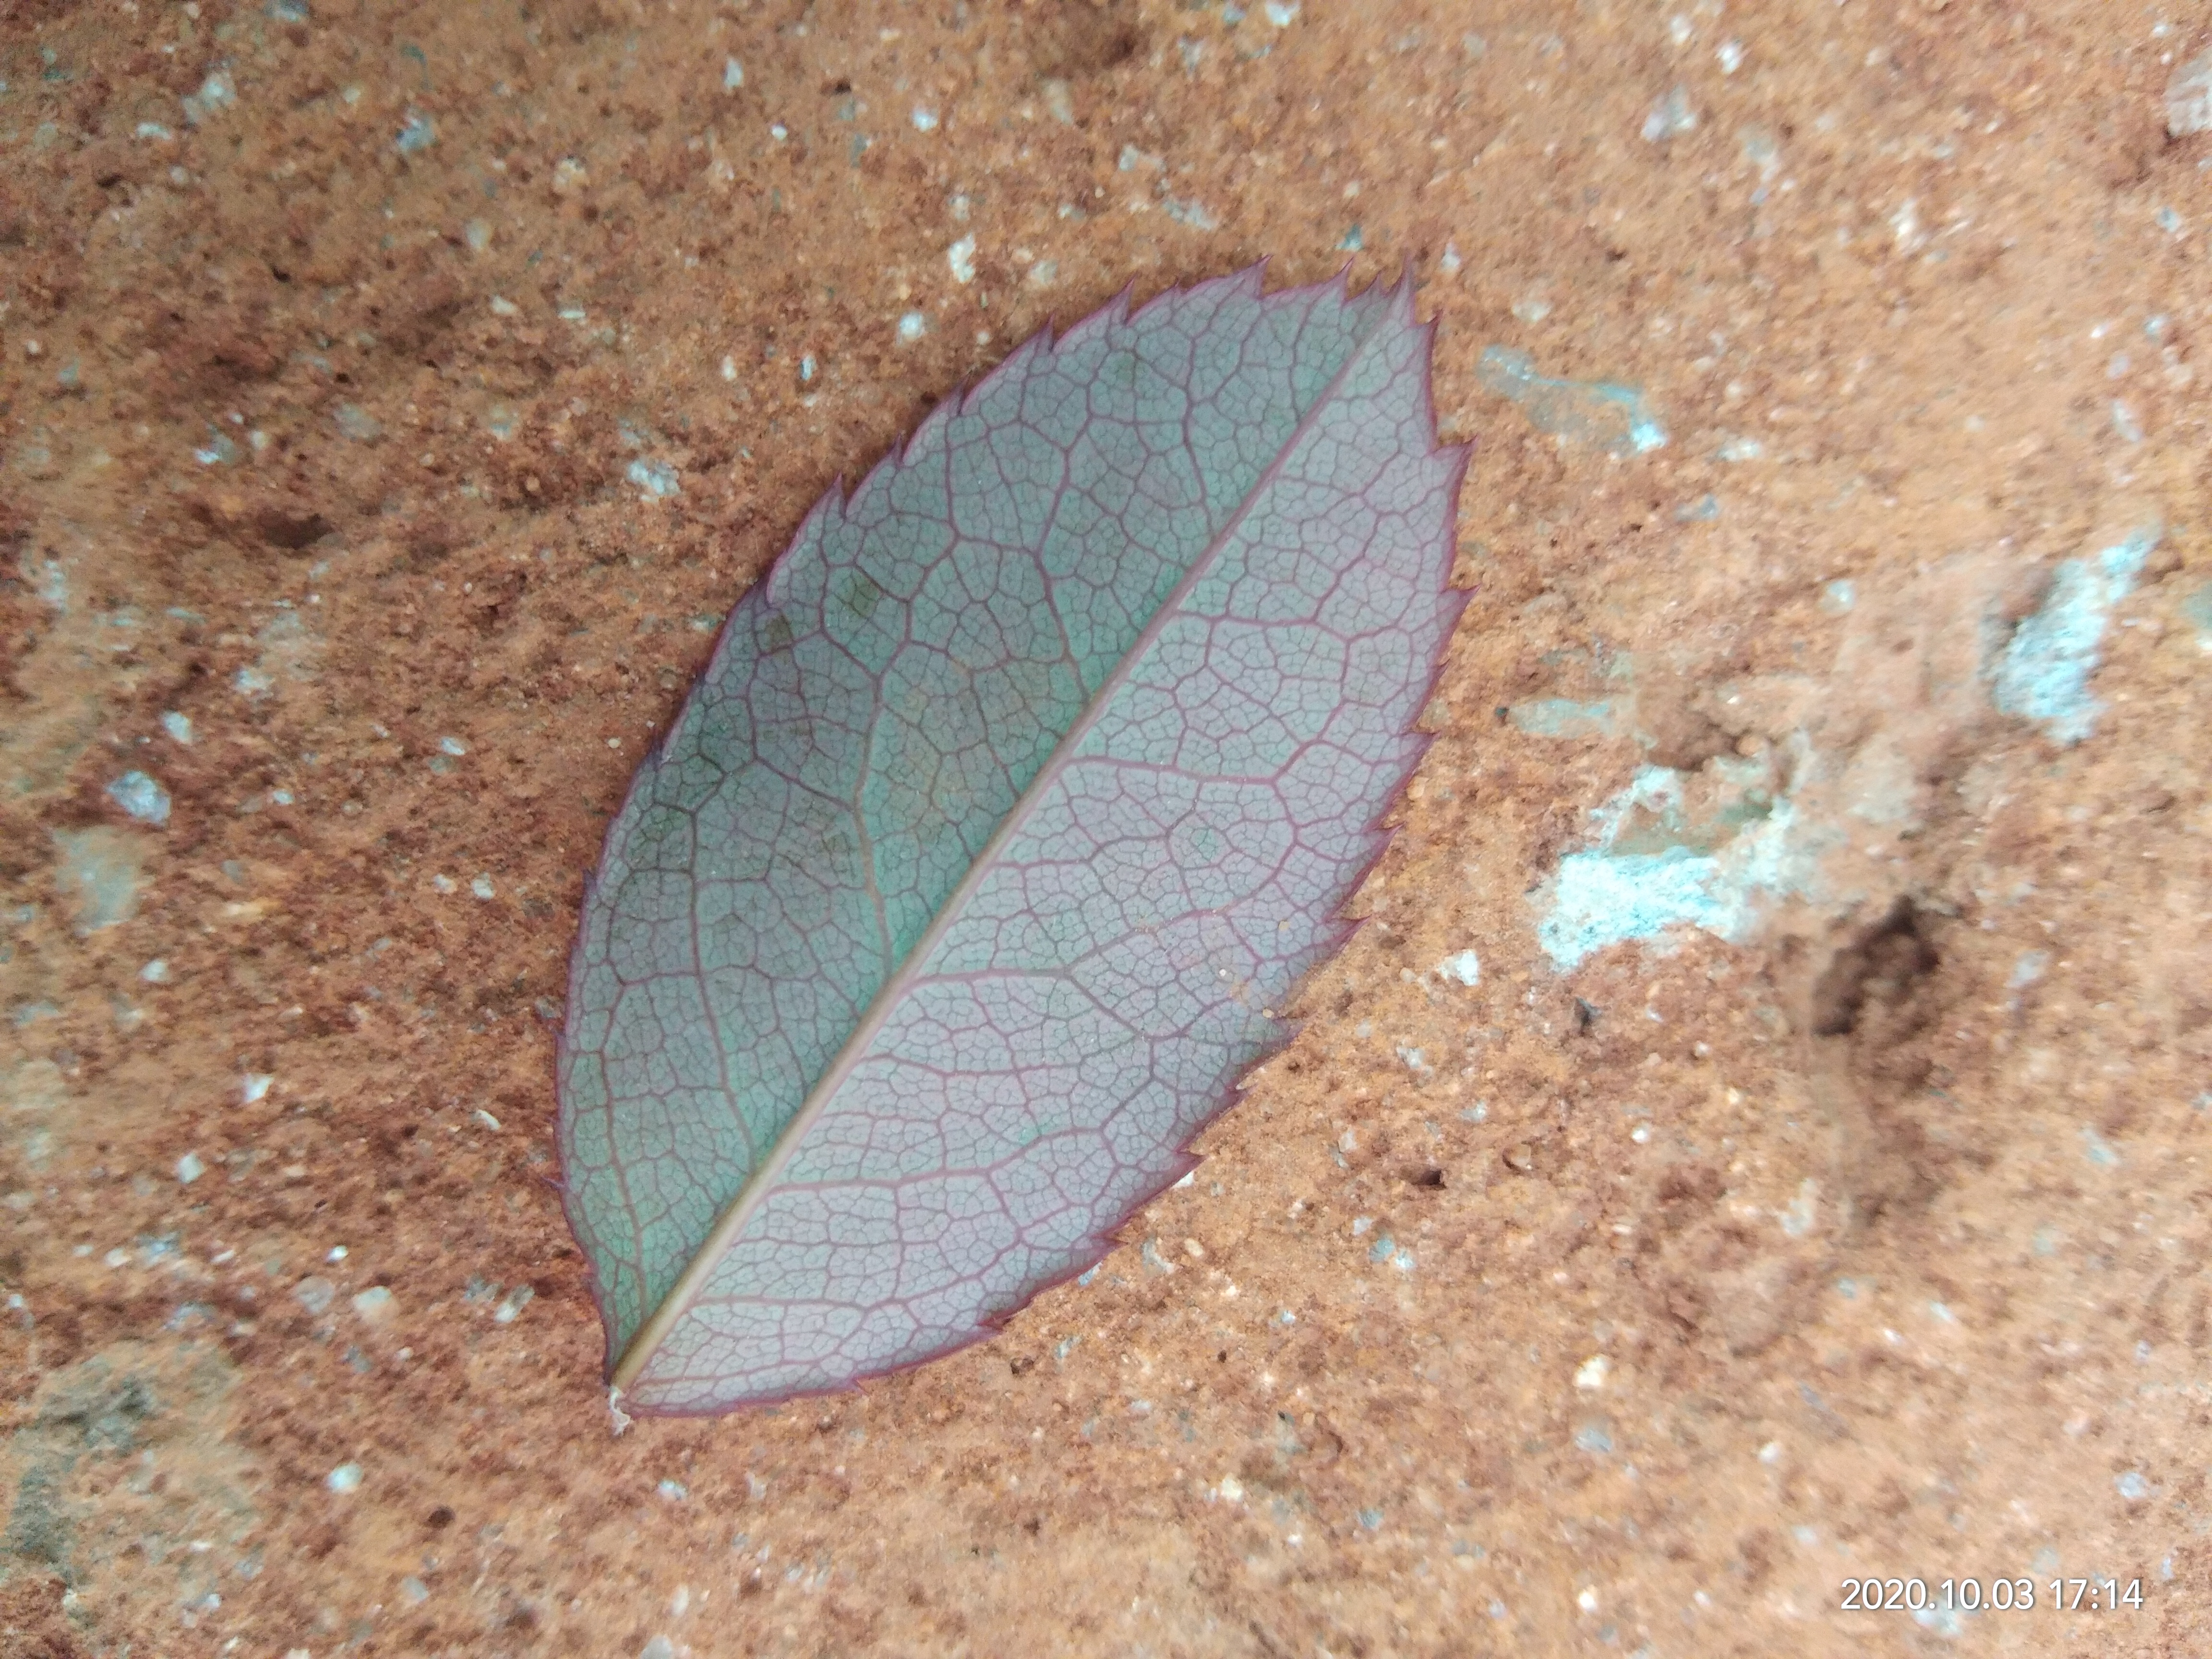
Plant: Rose